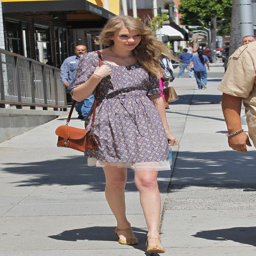
the floral dress with the chiffon peeking out underneath